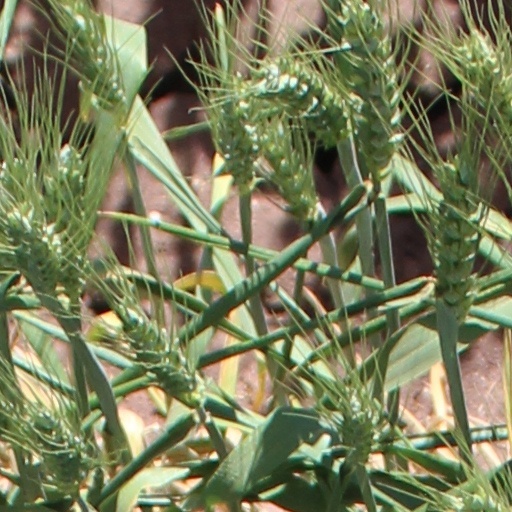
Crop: wheat